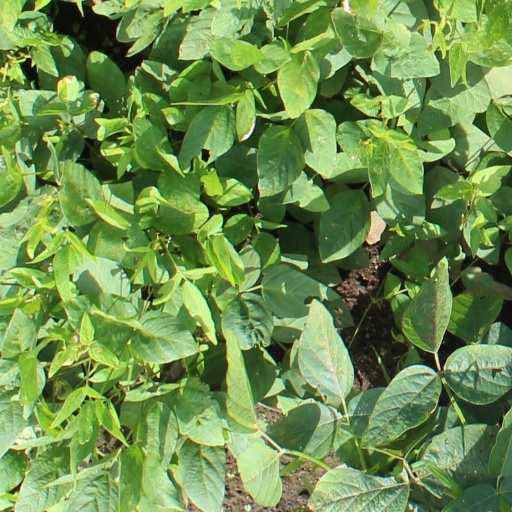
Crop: soybean